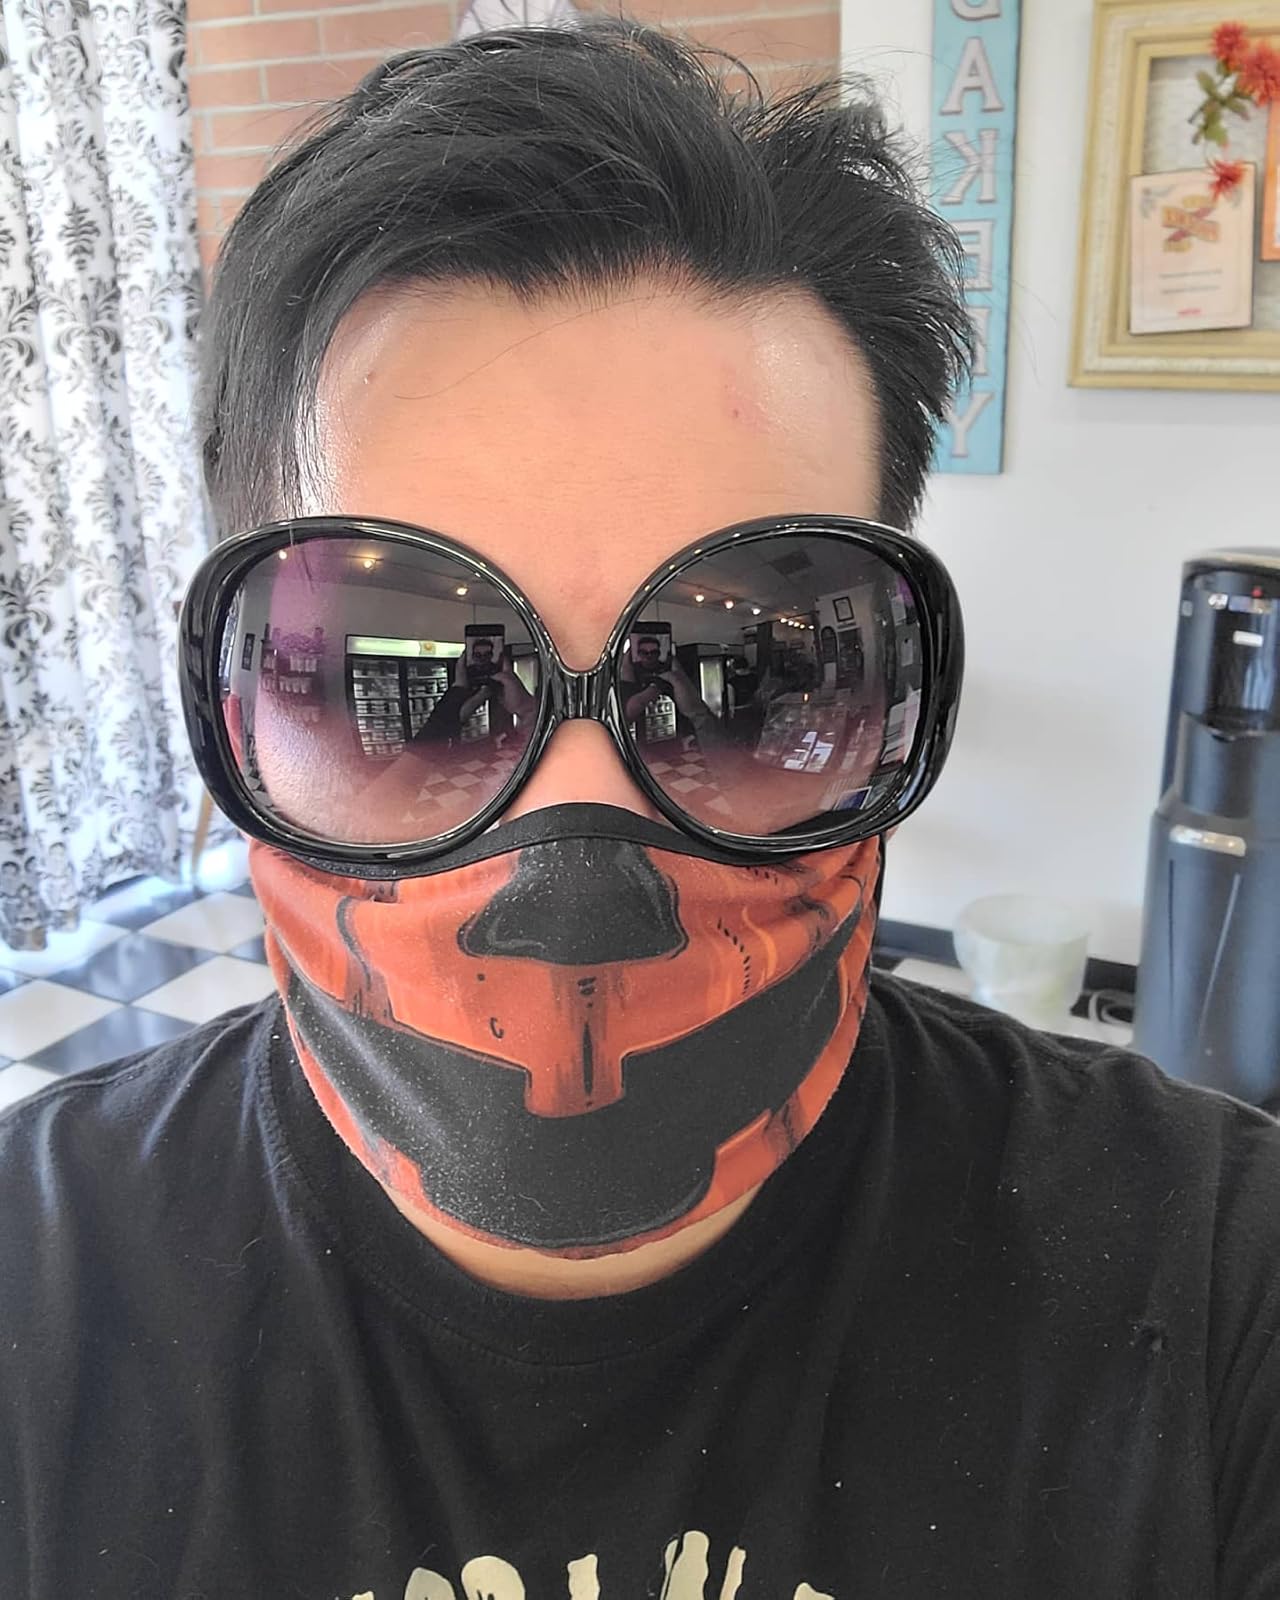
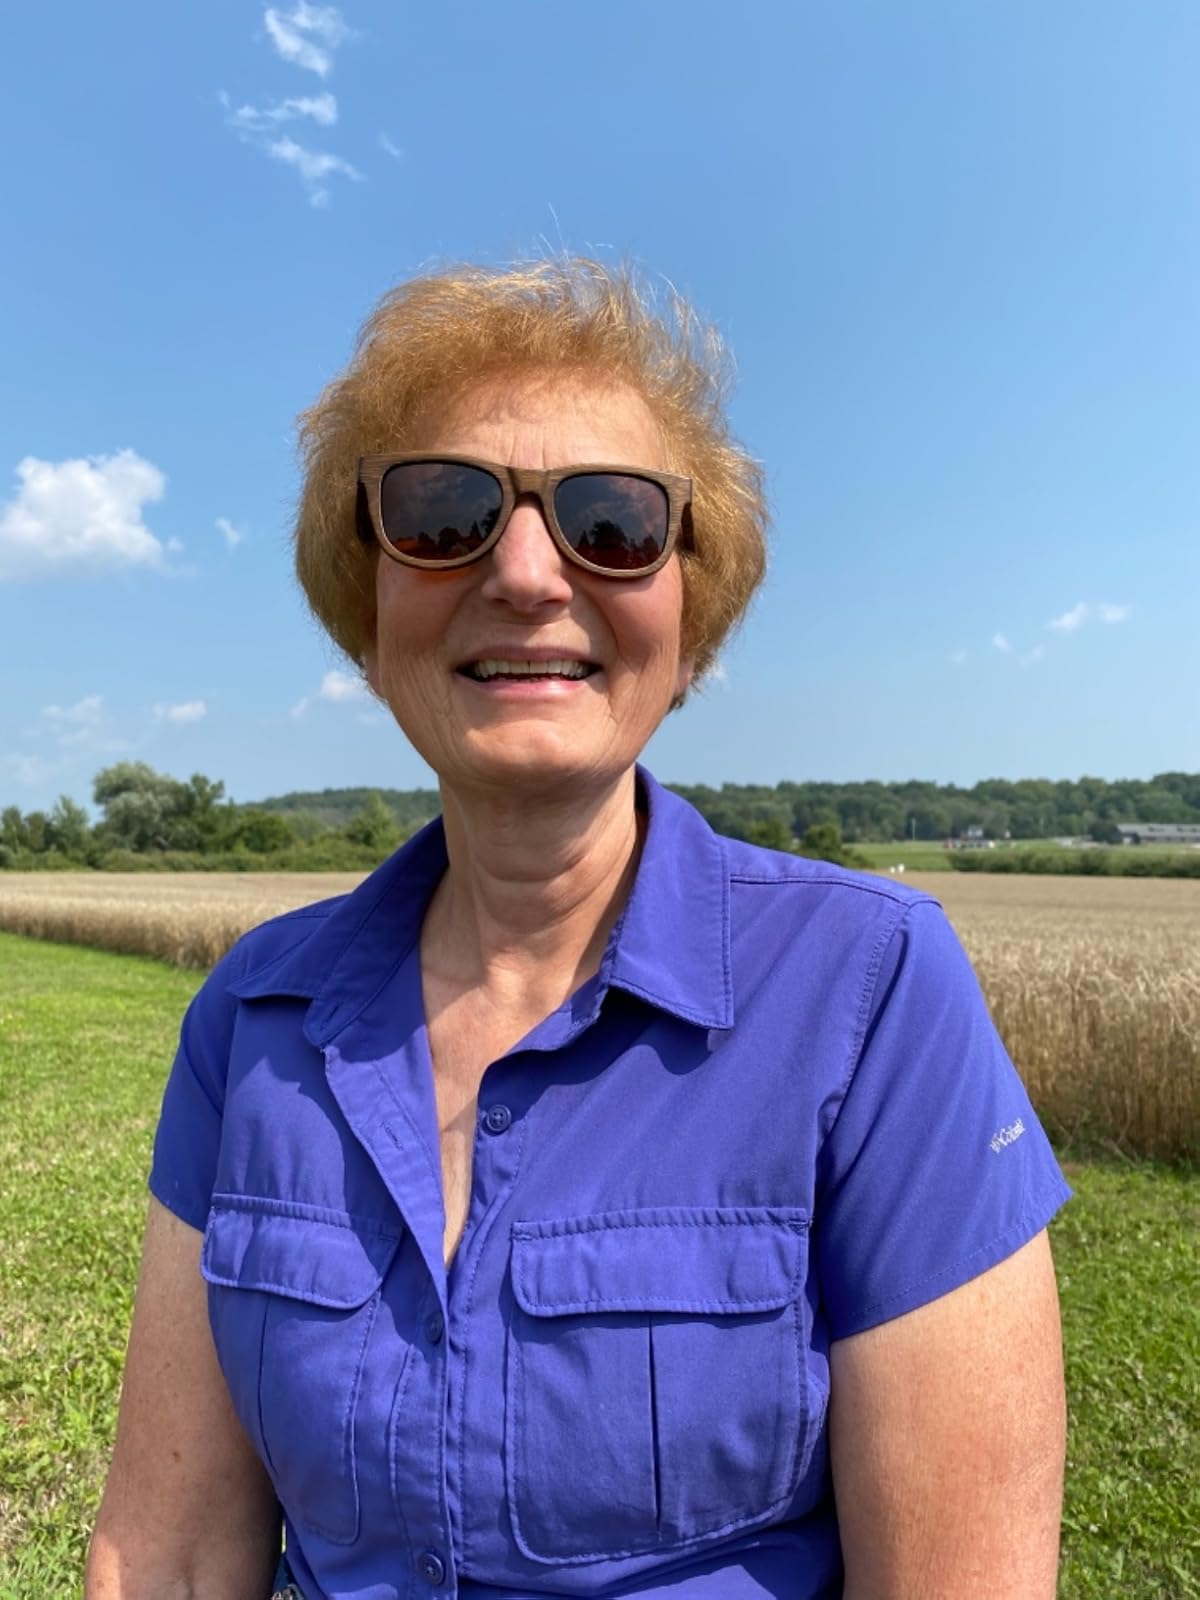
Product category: accessories_sunglasses
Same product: no